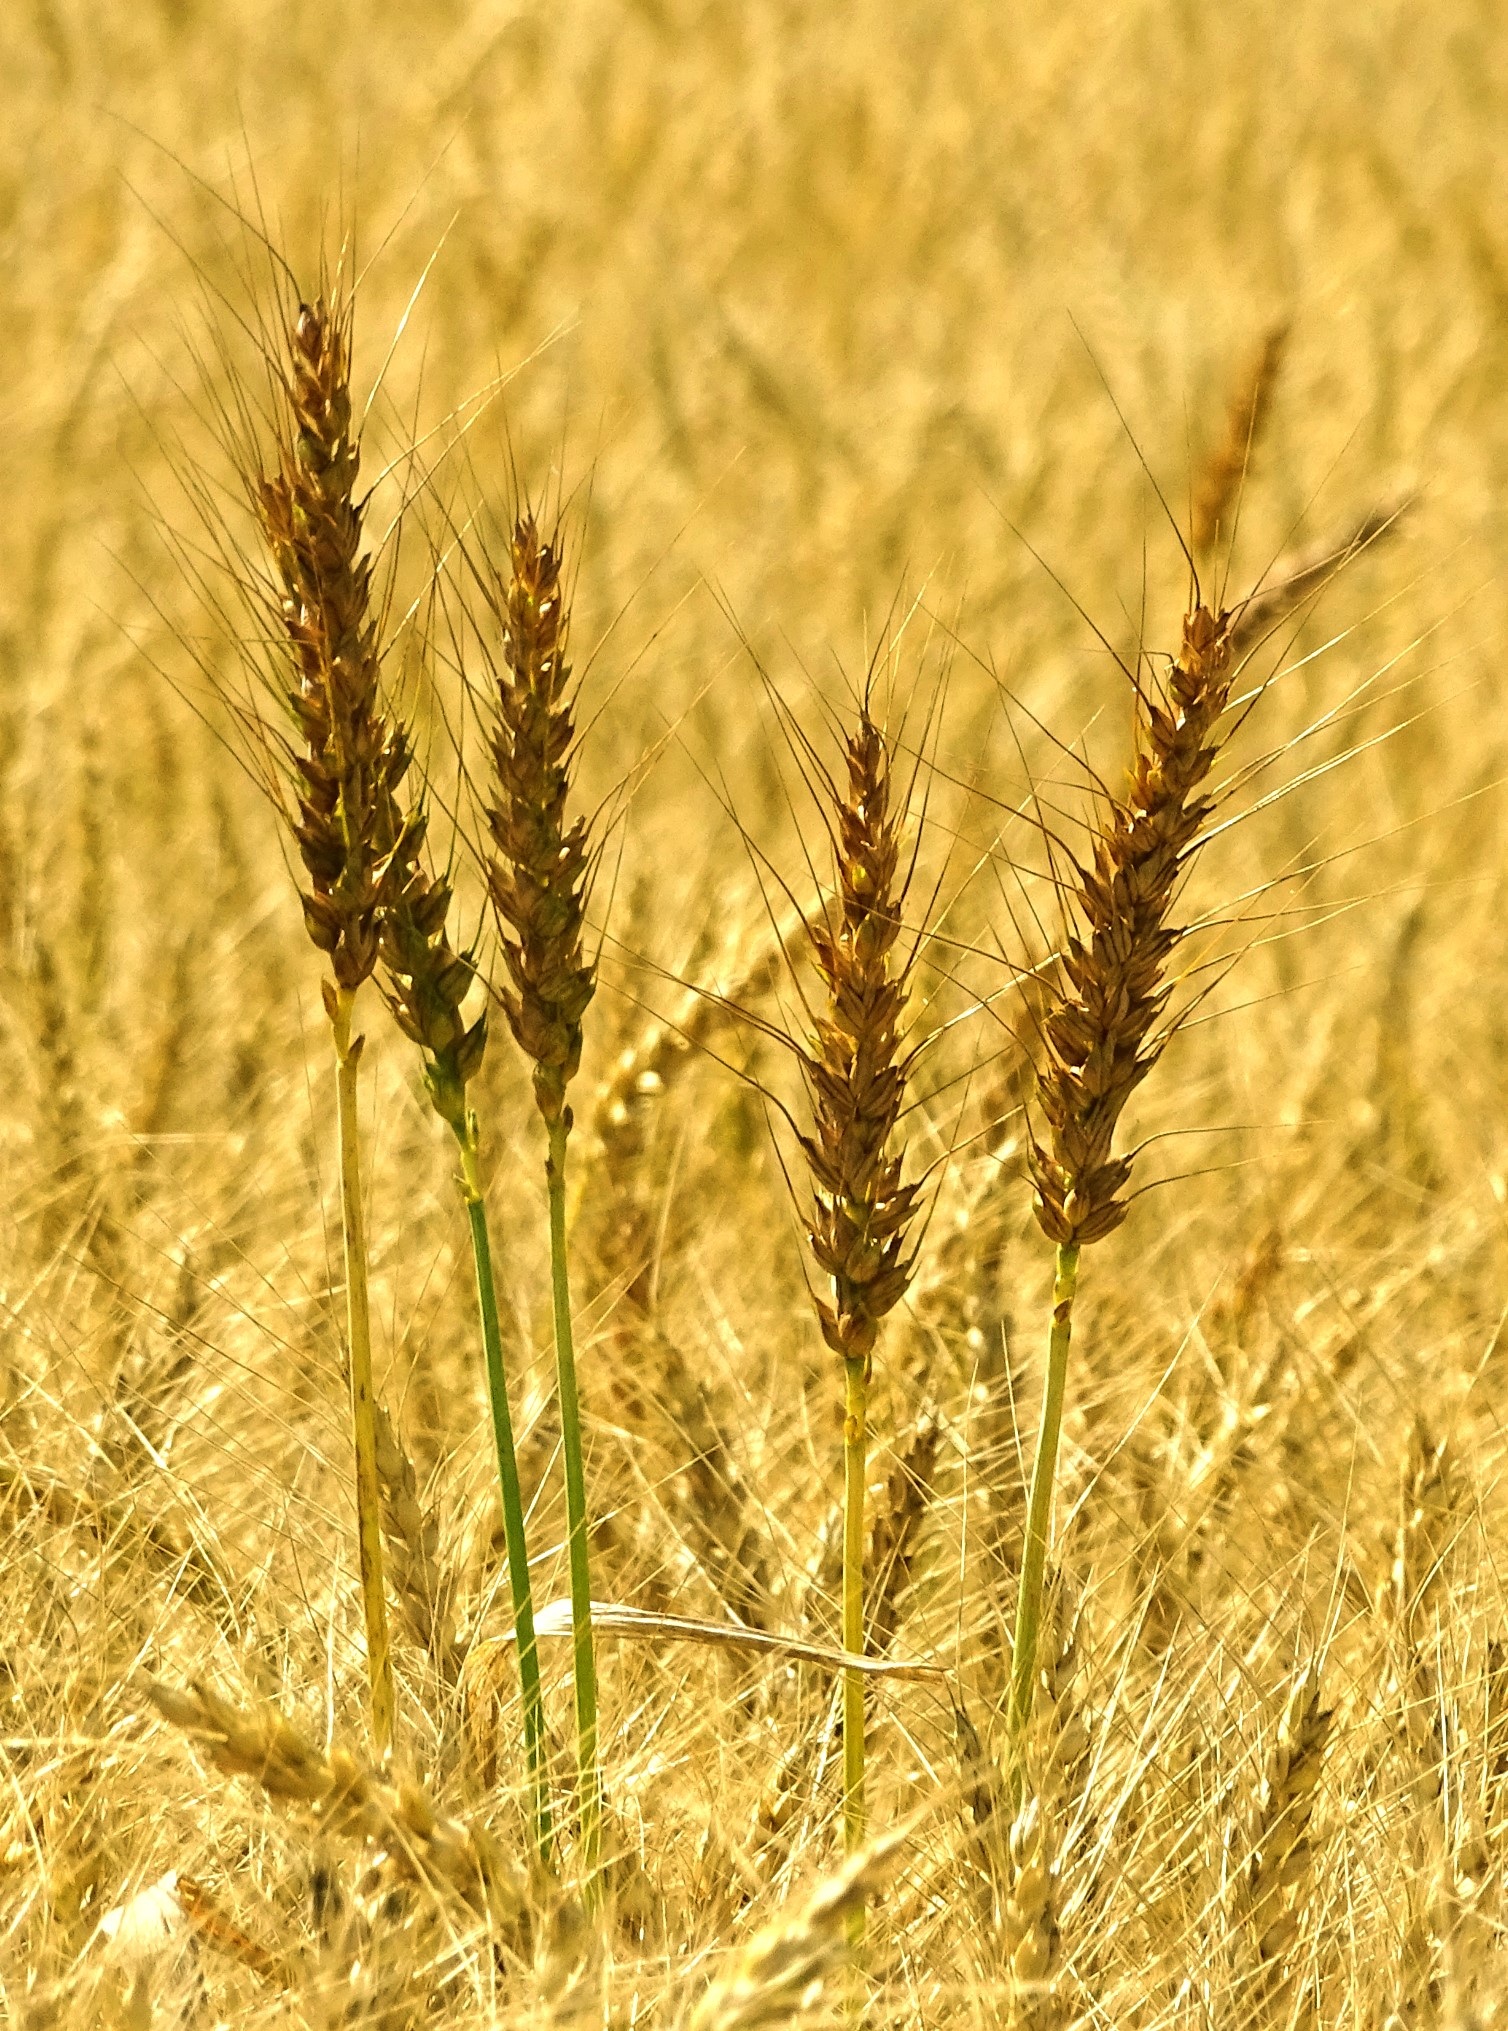
grass, plant, field, barley, wheat, prairie, food, crop, soil, agriculture, spike, cereal, wheat field, rye, cereals, flowering plant, commodity, emmer, triticale, hordeum, grass family, plant stem, land plant, food grain, einkorn wheat